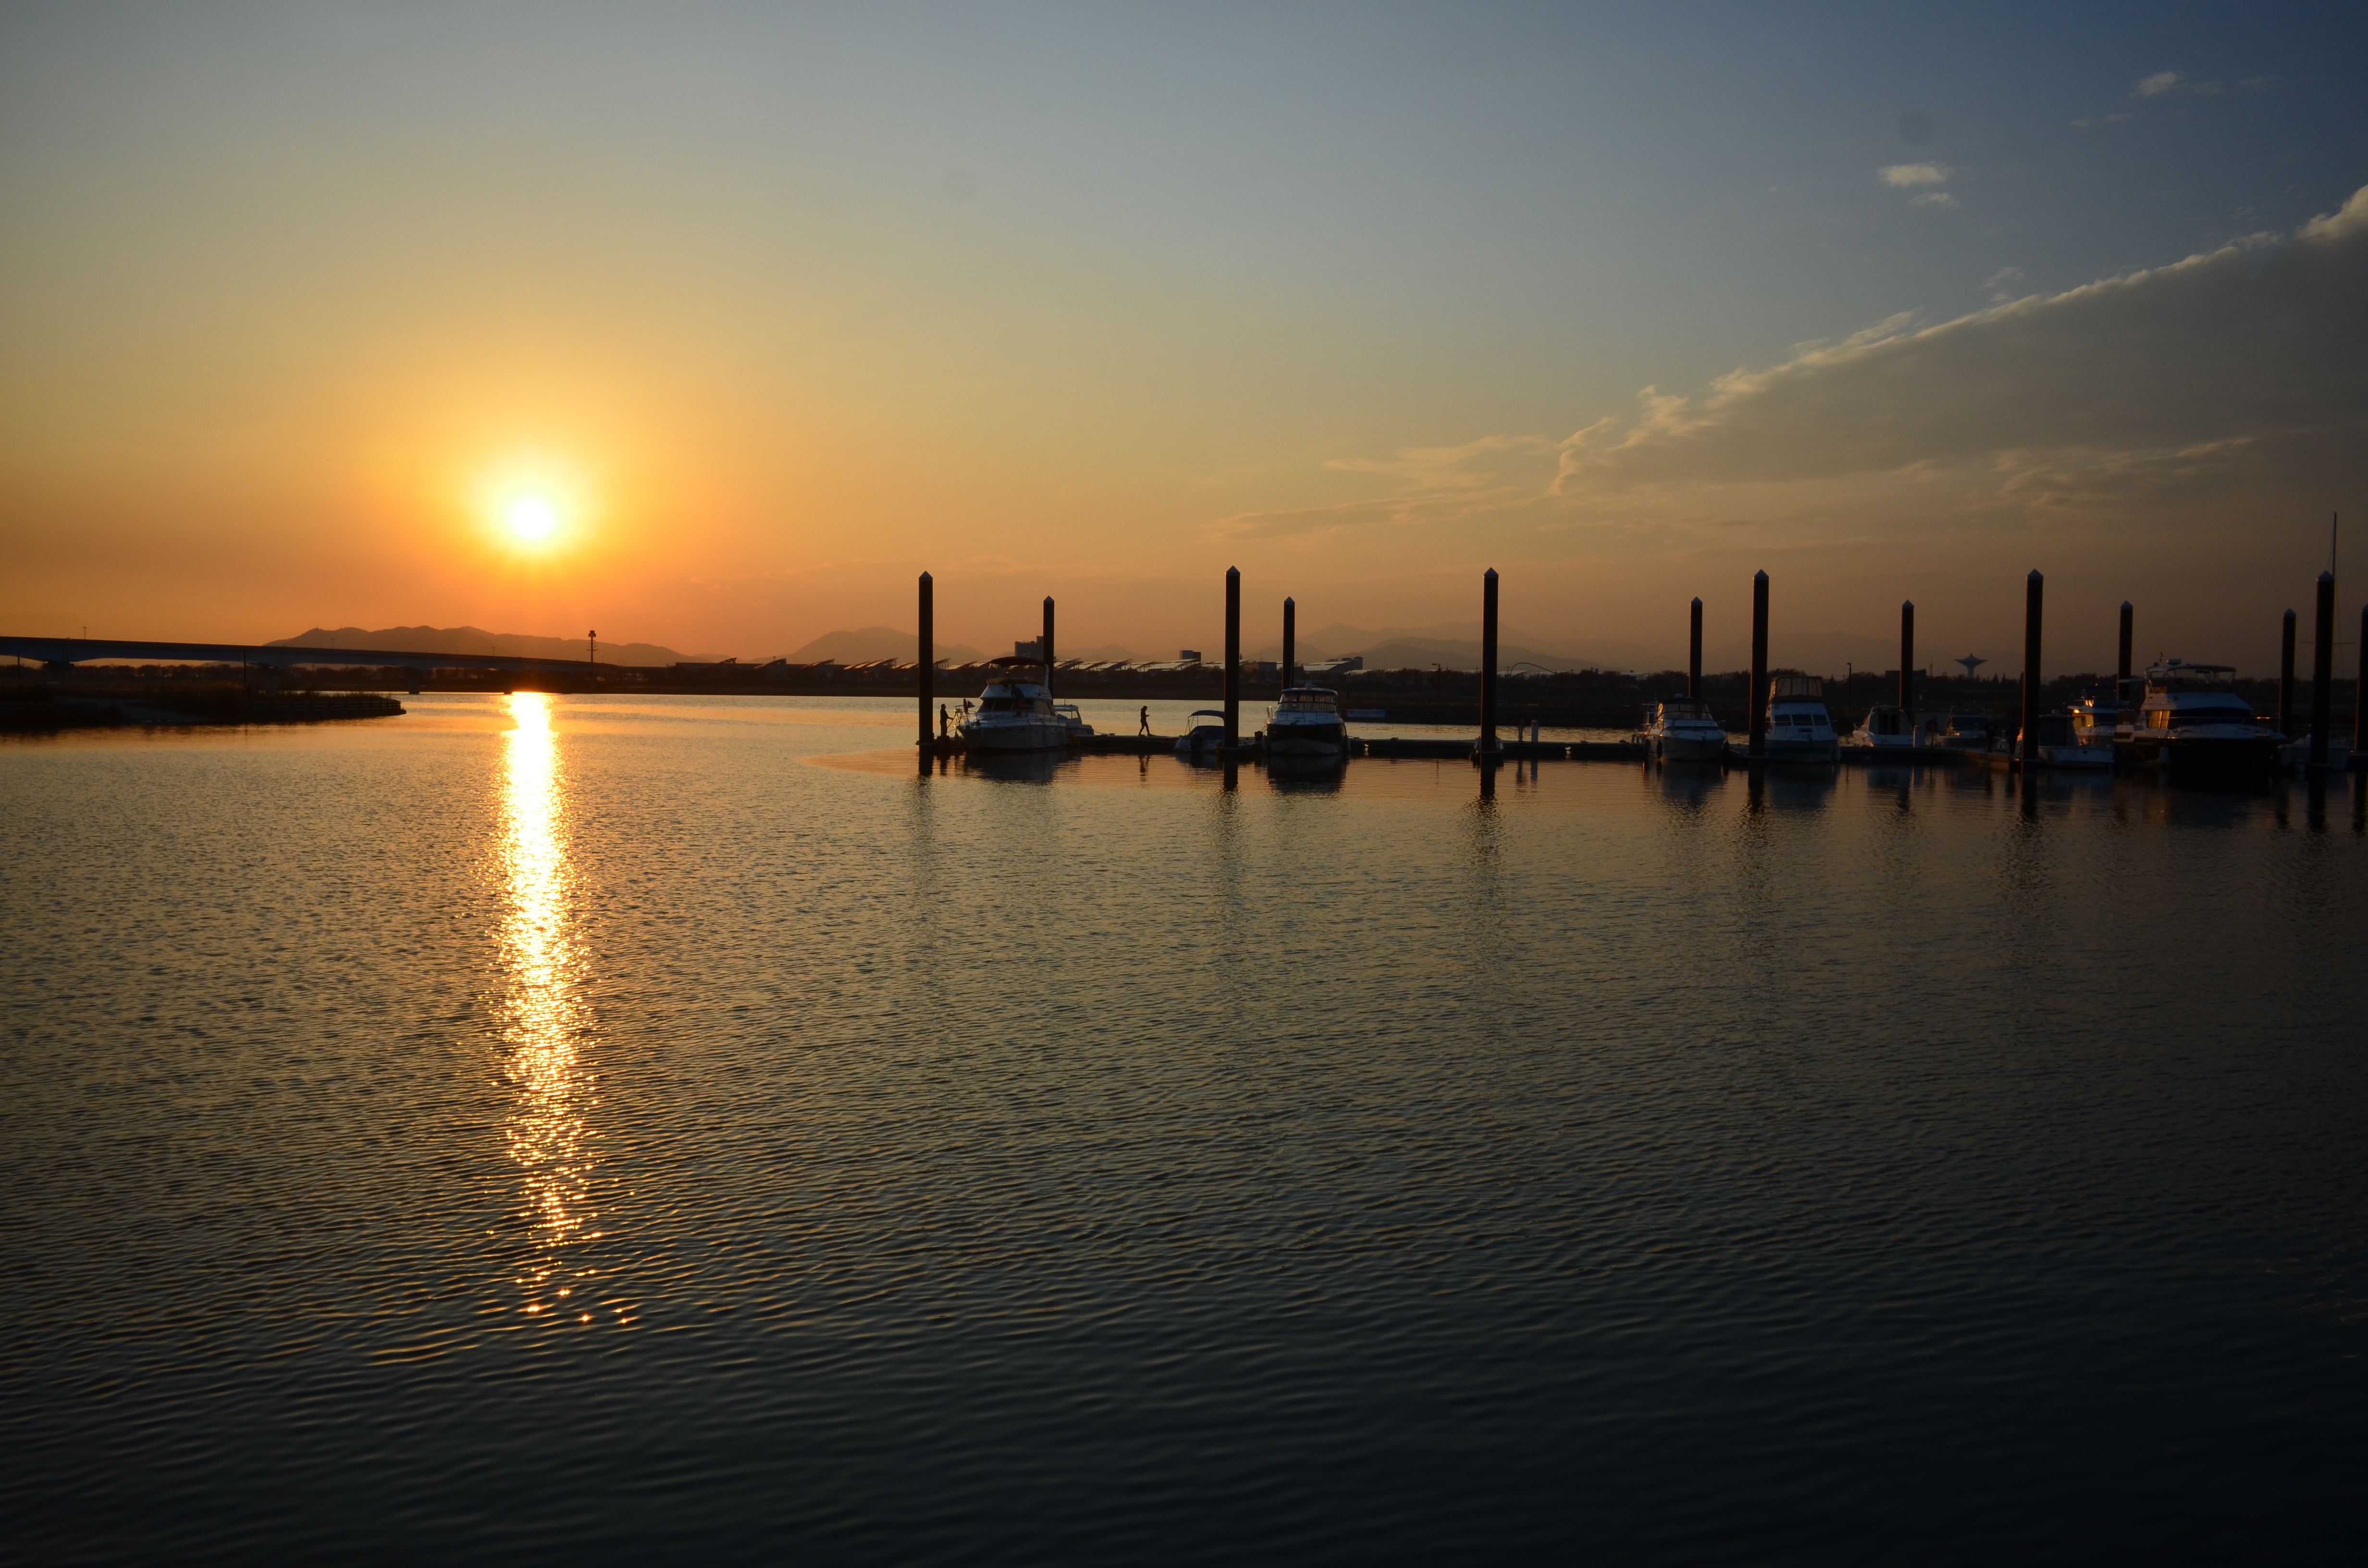
sea, horizon, dock, sky, sun, sunrise, sunset, sunlight, morning, lake, dawn, dusk, evening, reflection, vehicle, glow, solar, afterglow, evening glow, by the river